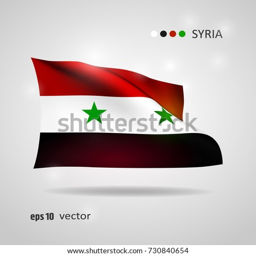
style glowing flag fluttering on the wind .